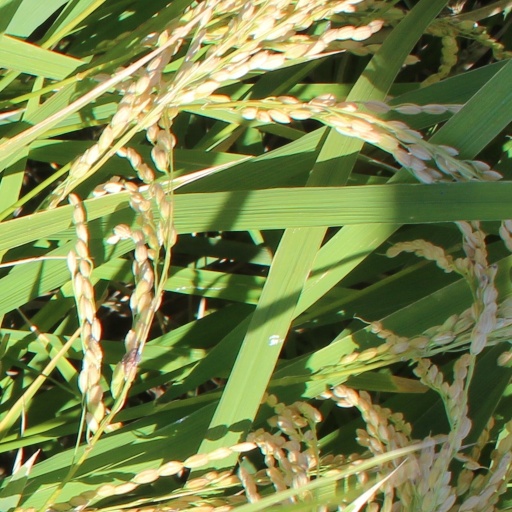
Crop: rice